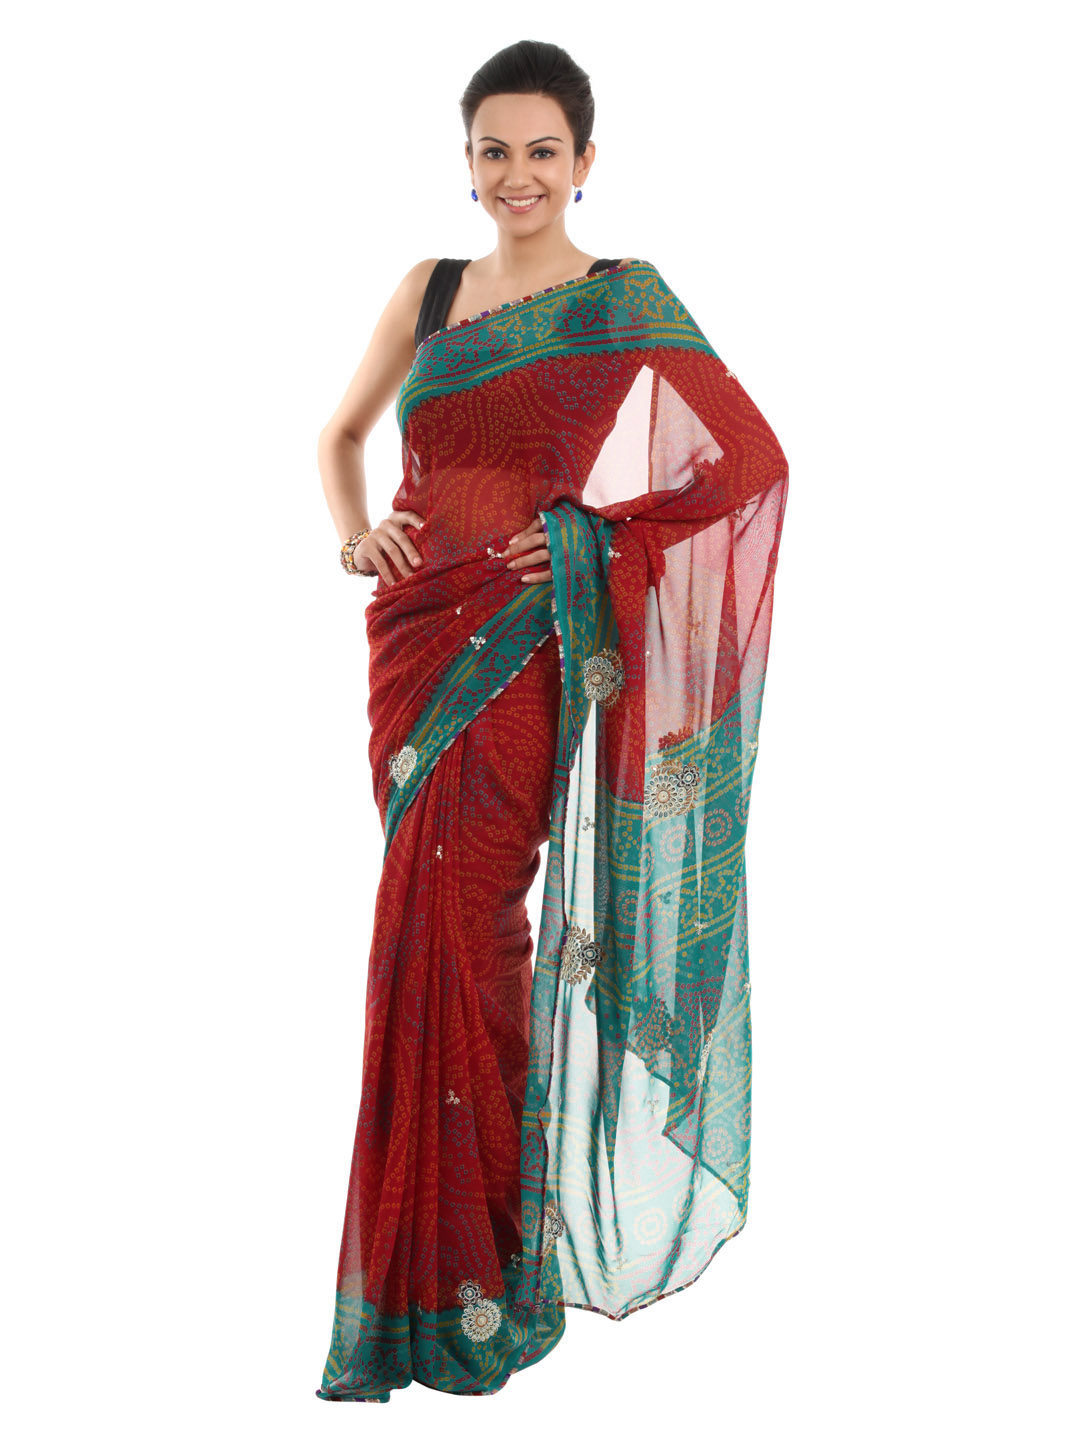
FNF Printed Red Sari
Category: Apparel / Saree / Sarees
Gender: Women
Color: Red
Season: Fall 2012
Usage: Ethnic